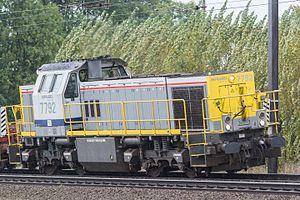
Série 77(7792) Infrabel ligne 12
Infrabel est une société anonyme de droit public, gestionnaire de l'infrastructure ferroviaire belge.
La série 77/78 est une série de 170 locomotives diesel de la SNCB. Ce sont les seules motrices employées sur le réseau belge à être « mixtes », c'est-à-dire pouvant aussi bien faire office de locomotives de ligne que de locomotives de manœuvre.